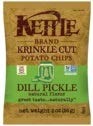
Item Name: Kettle Foods Dill Pickle Krinkle Cut Potato Chips, 2 Ounce -- 6 per case.
Value: 6.0
Unit: Count

Price: 11.94